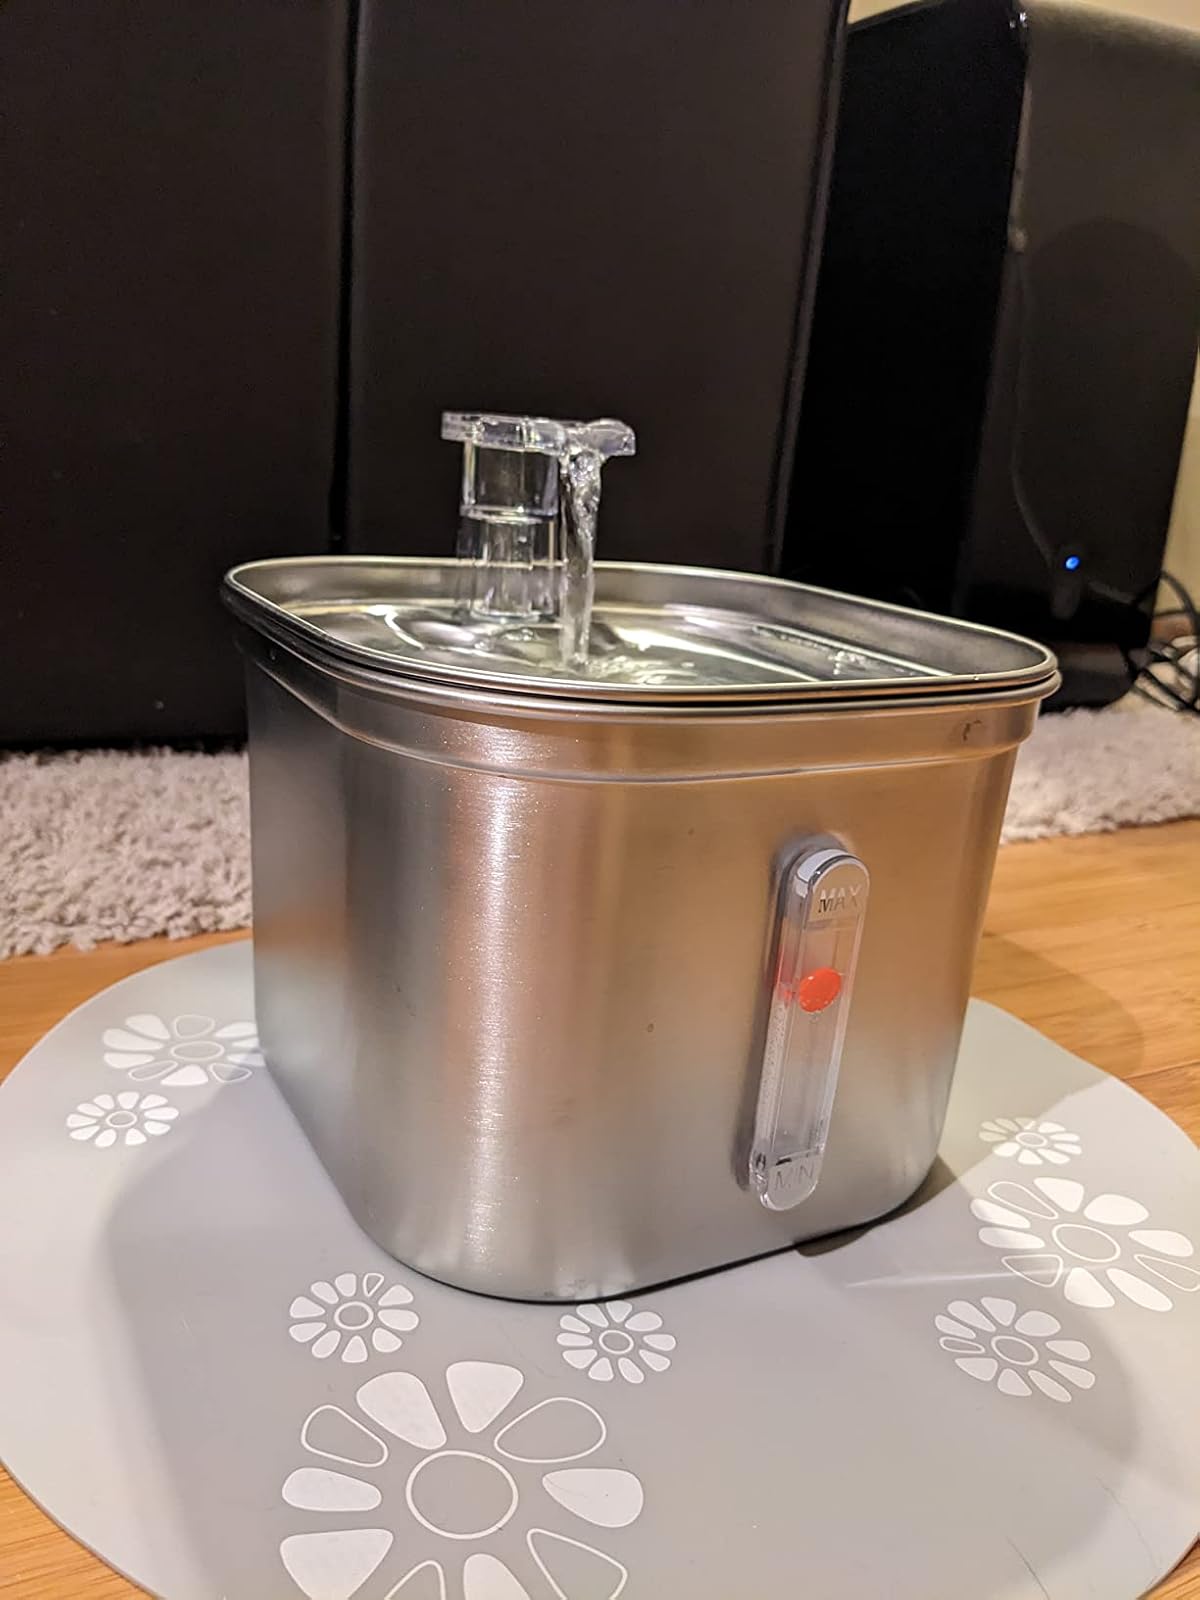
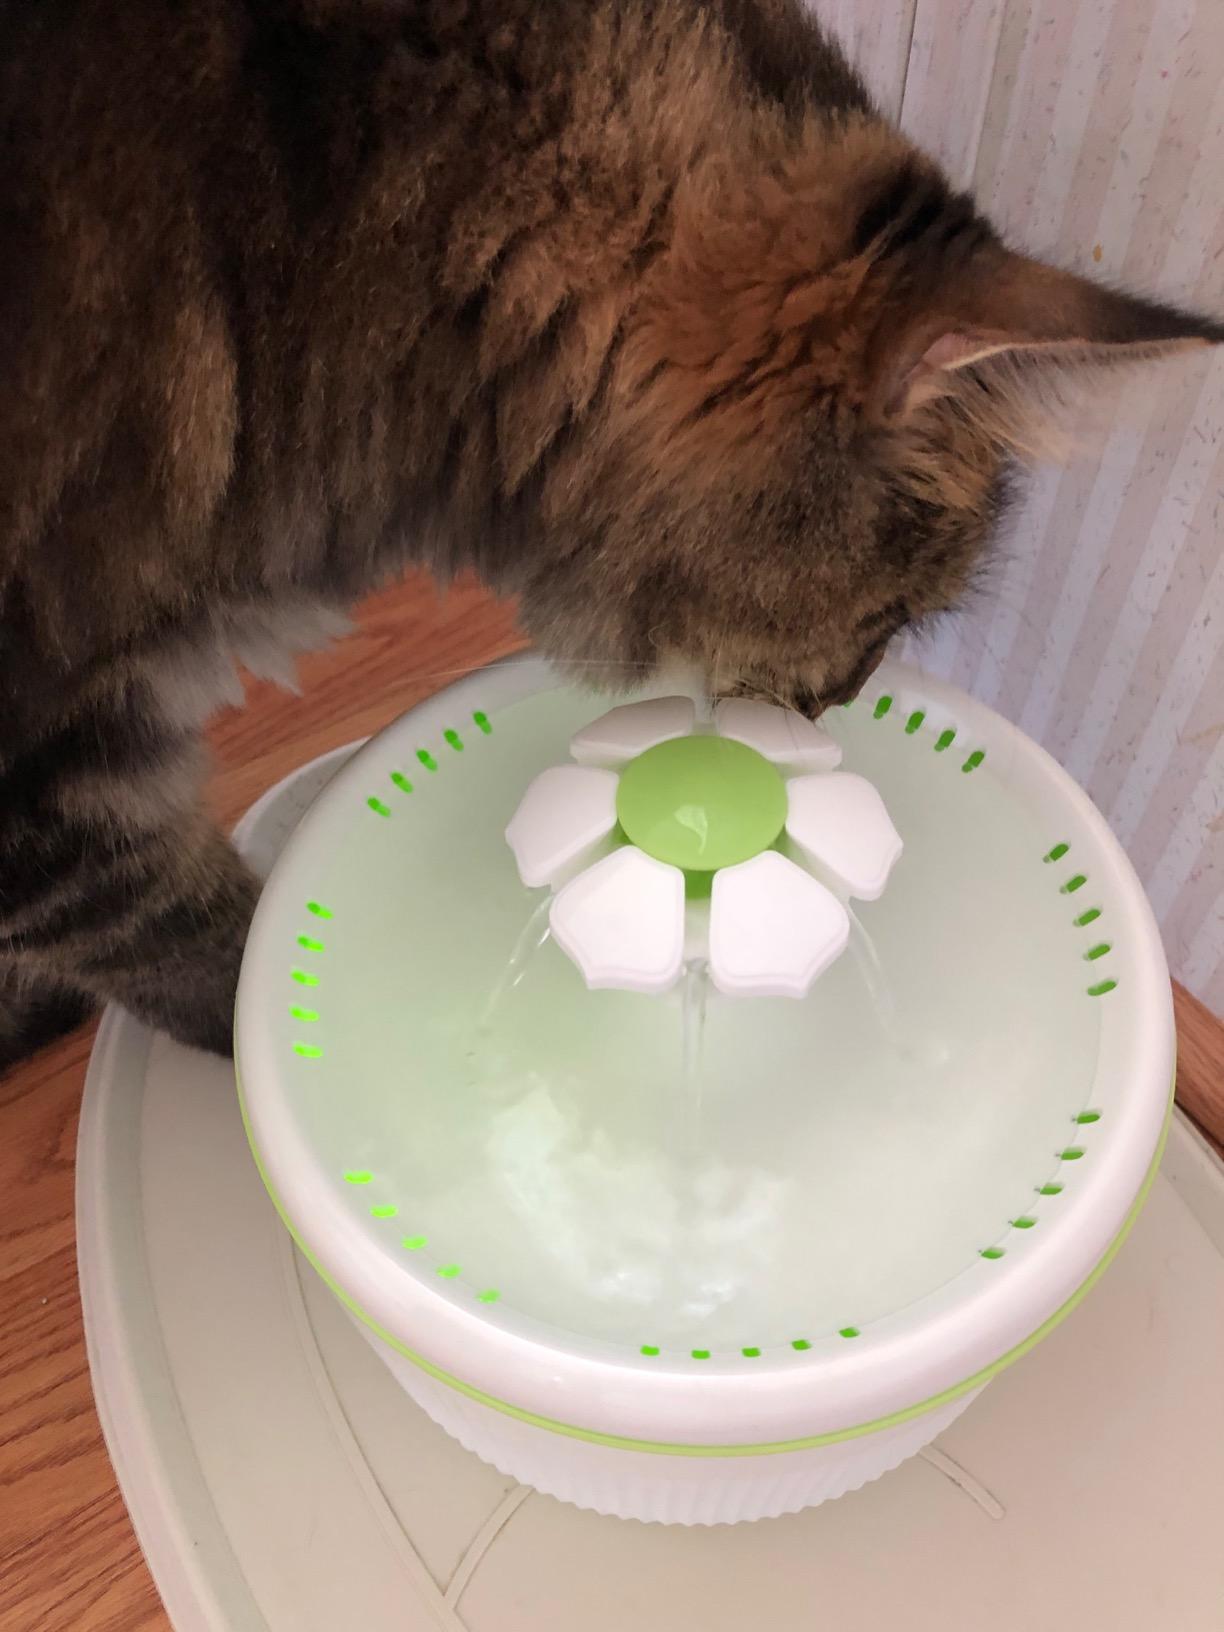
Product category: items_bowl
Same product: no